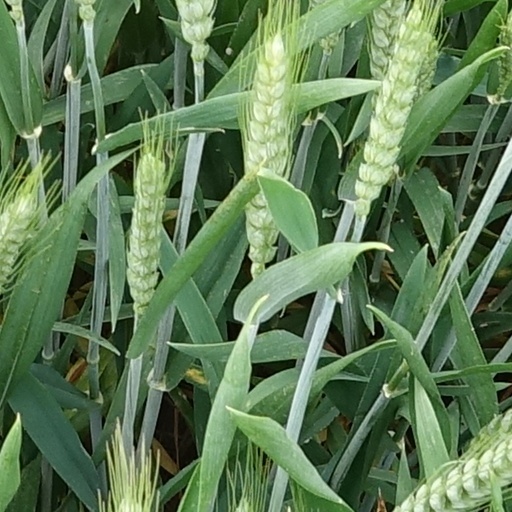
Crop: wheat